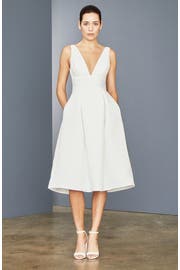
this fit and flare dress that s designed to brush just past the knee is perfect for wedding at the winery or more relaxed setting